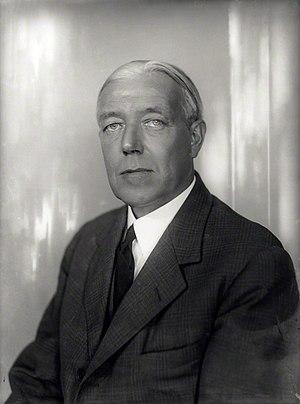
Charles Vyner Brooke est le troisième Rajah blanc du Royaume de Sarawak. Il est le fils ainé de Charles Brooke et de Margaret de Windt. Il règne sur le royaume de Sarawak du 24 mai 1917 au 1ᵉʳ juillet 1946 après le règne de son père. Il abdique à la suite de la Seconde Guerre Mondiale en juillet 1946, en laissant ses droits sur le Sarawak au Royaume-Uni.
Les Rajahs blancs est le nom donné aux membres d'une dynastie qui a fondé et dirigé le Royaume de Sarawak de 1841 à 1946.
Charles Noble Arden-Clarke est un administrateur colonial britannique.